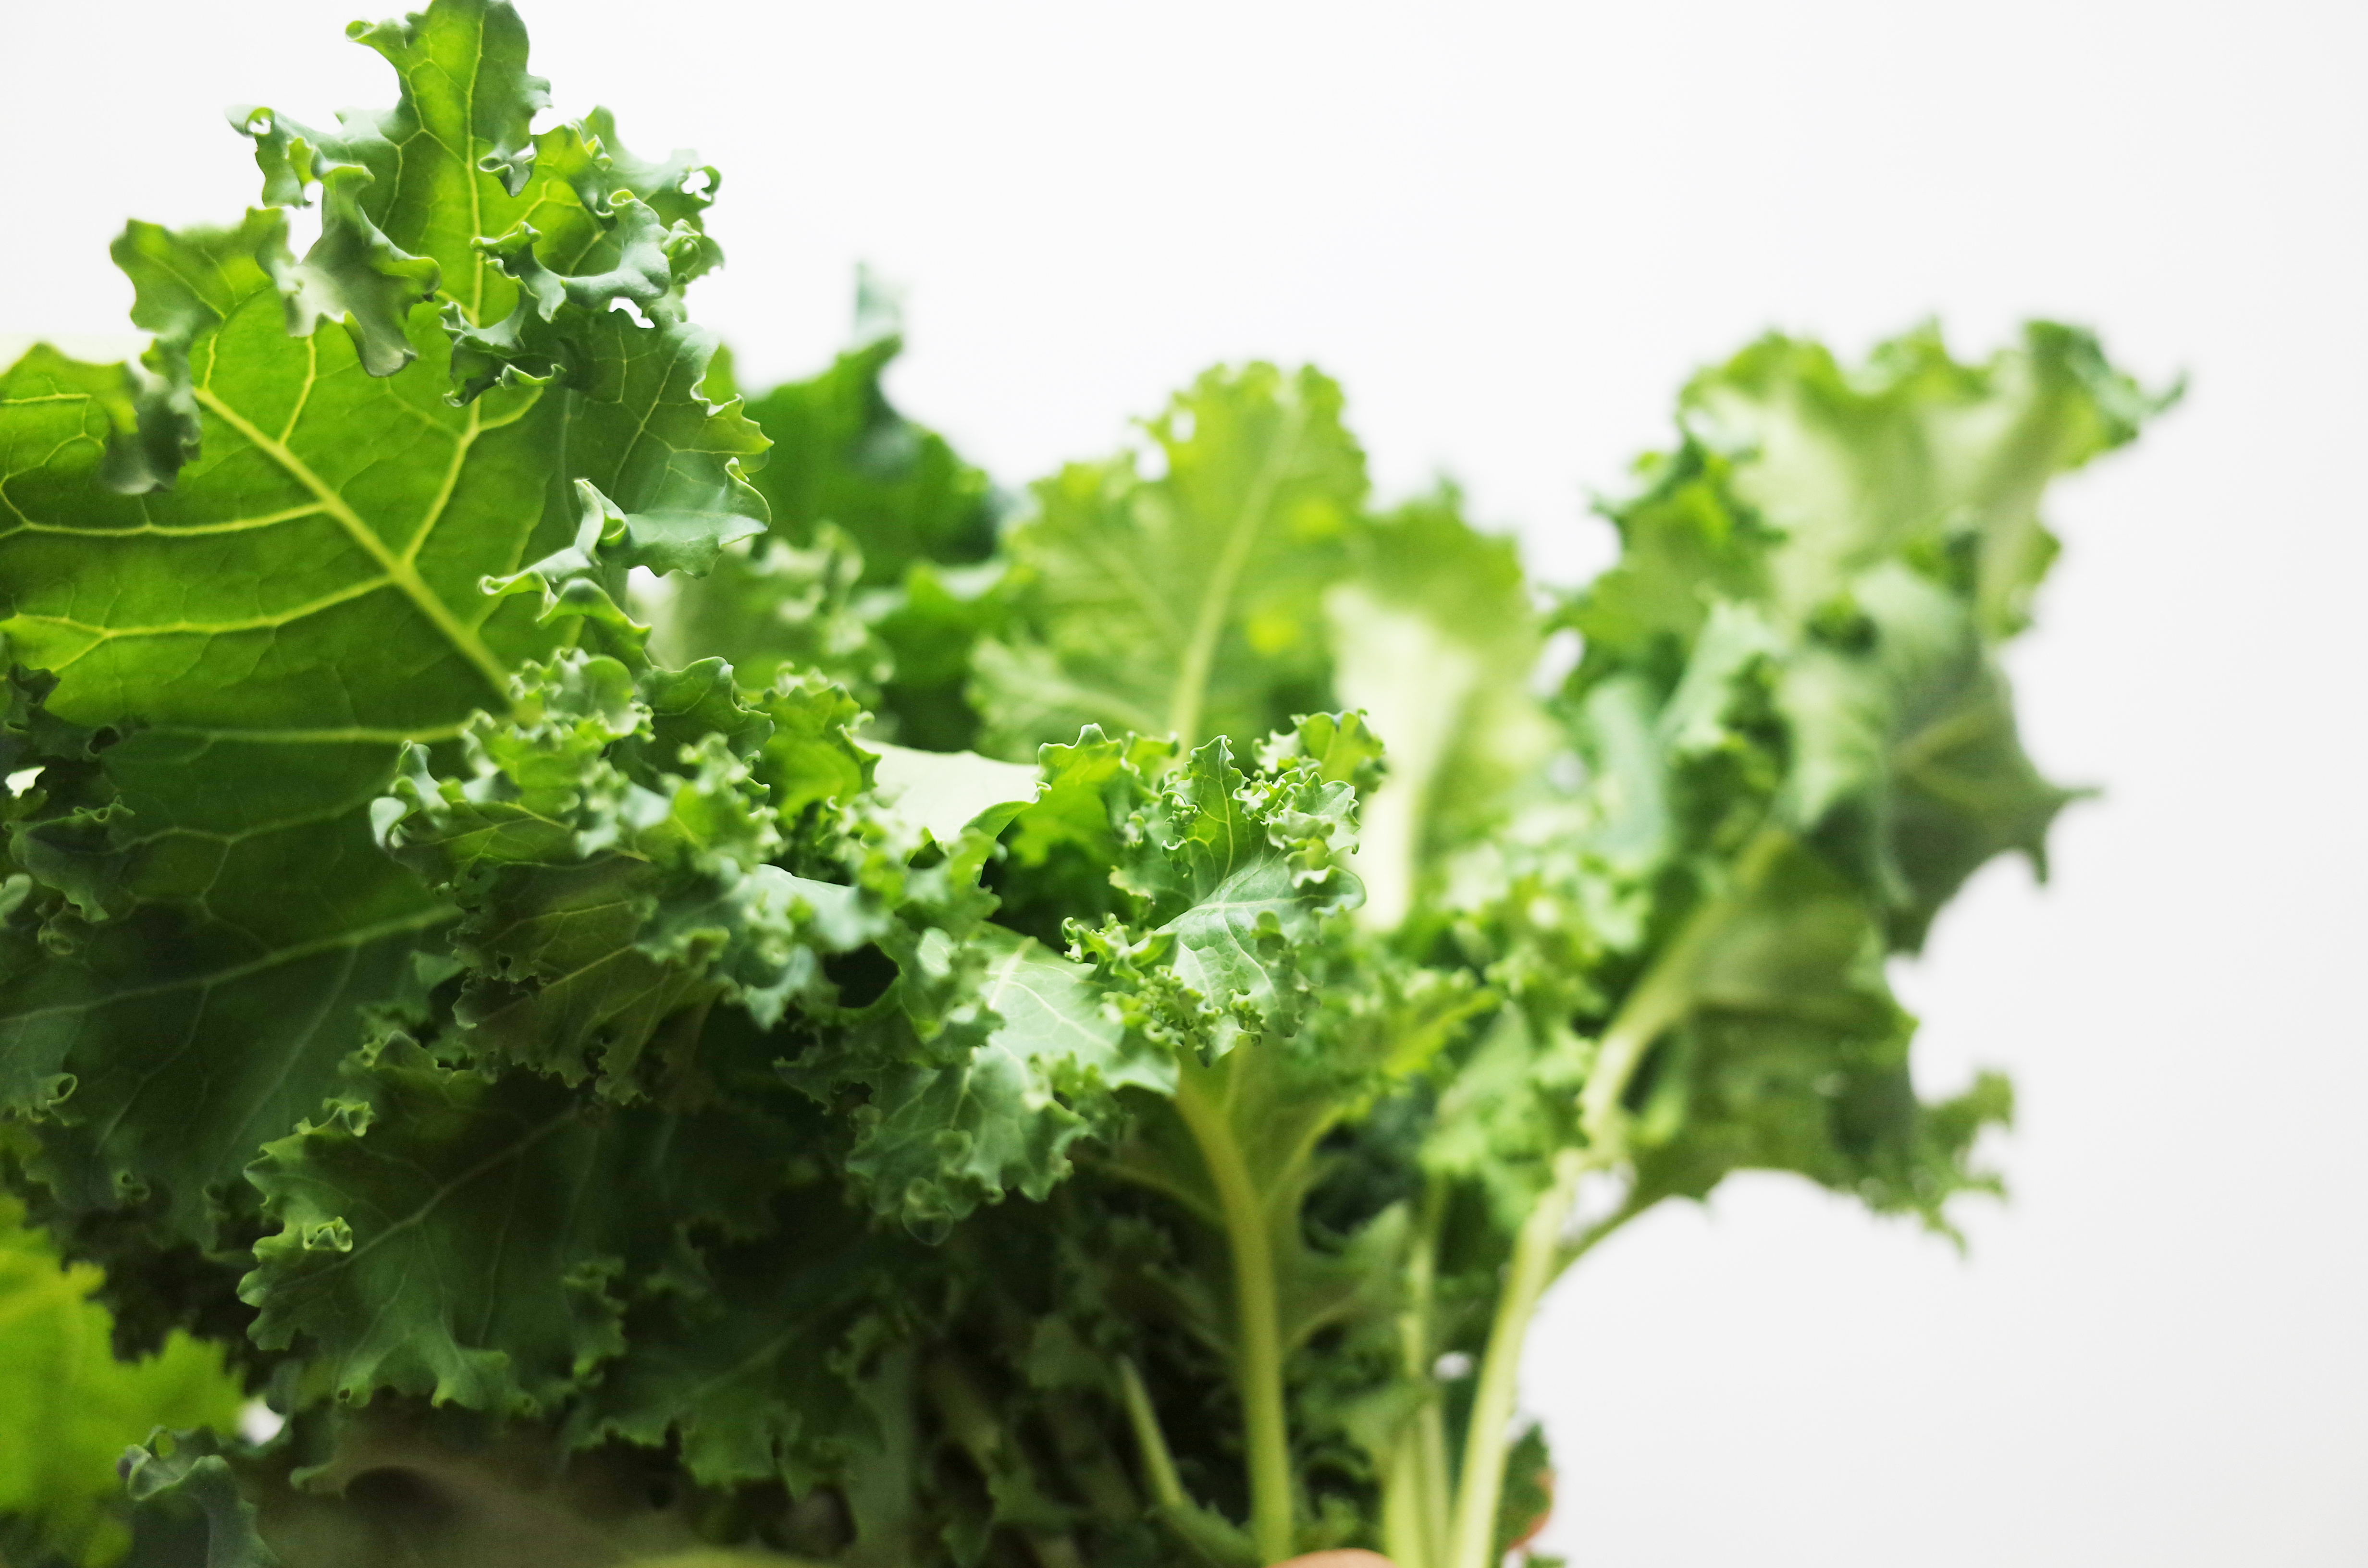
kale, vegetable, plant, leaf vegetable, flowering plant, produce, annual plant, terrestrial plant, ingredient, herb, flower, grass, plant stem, nettle family, vitis, liverwort